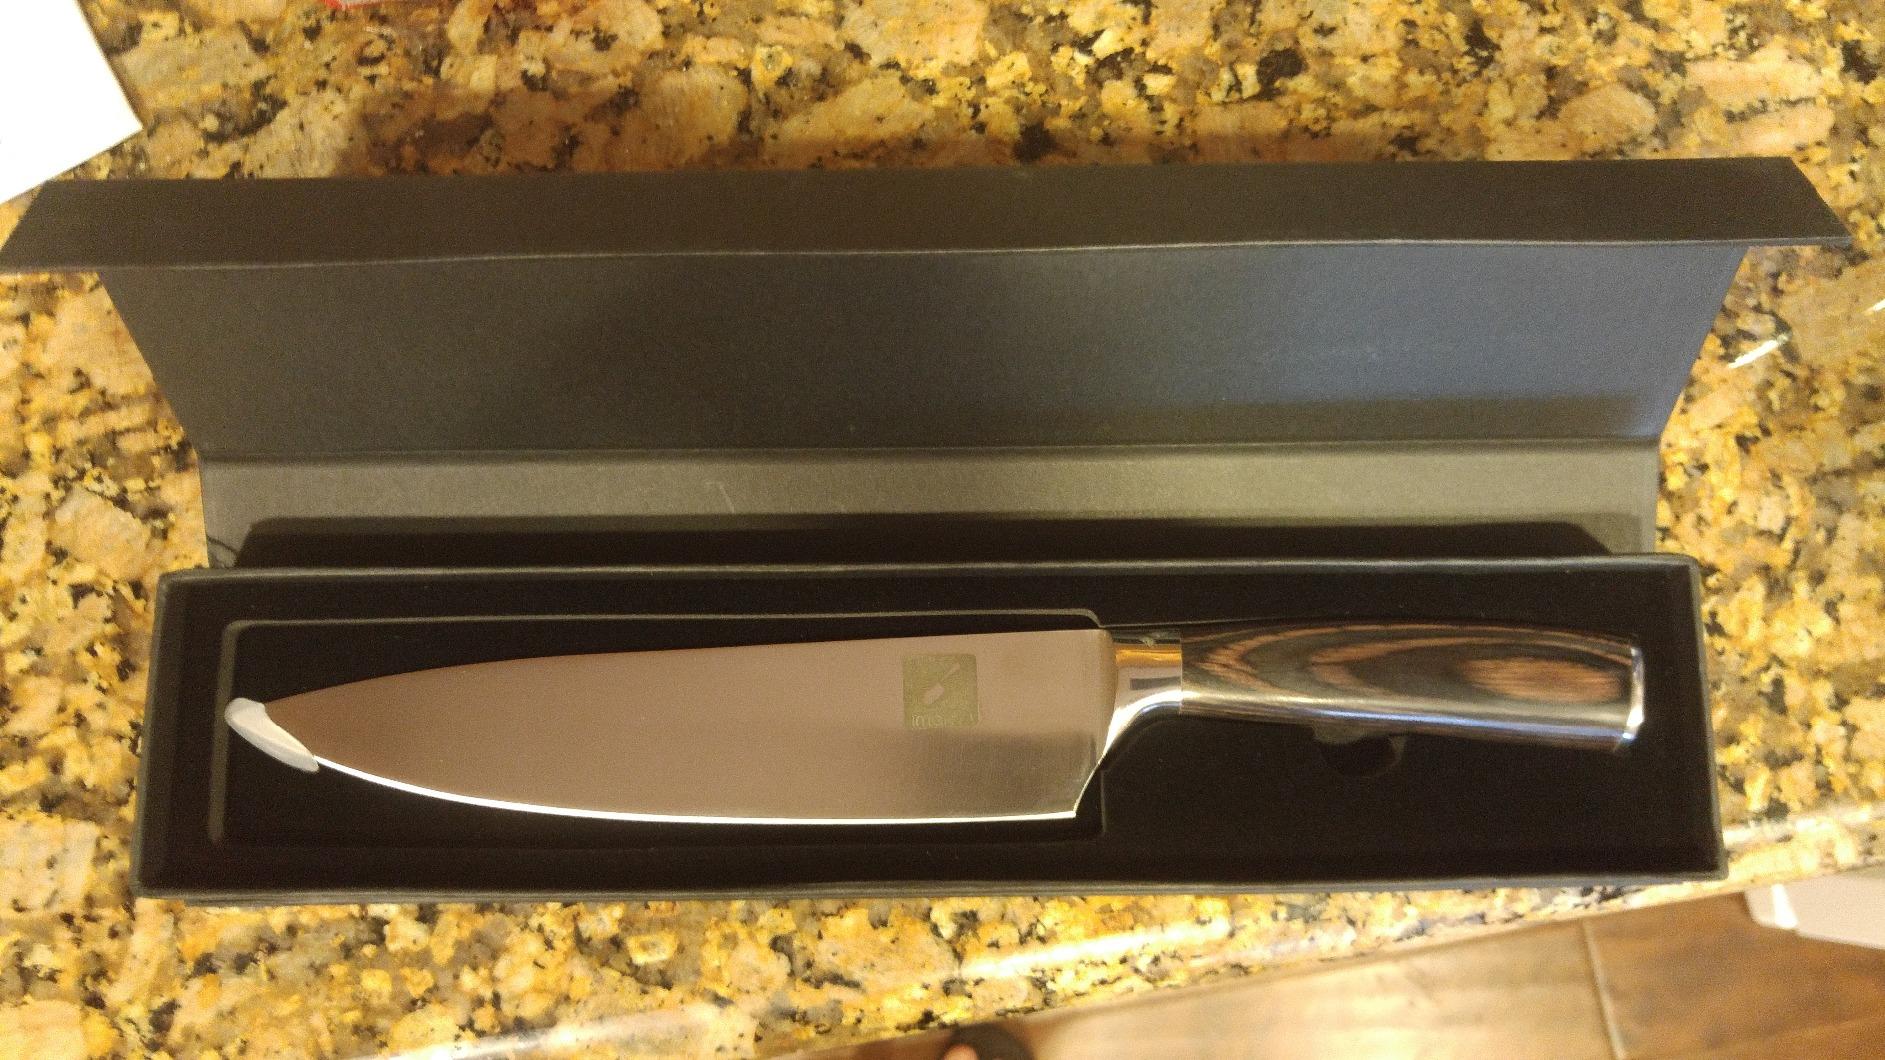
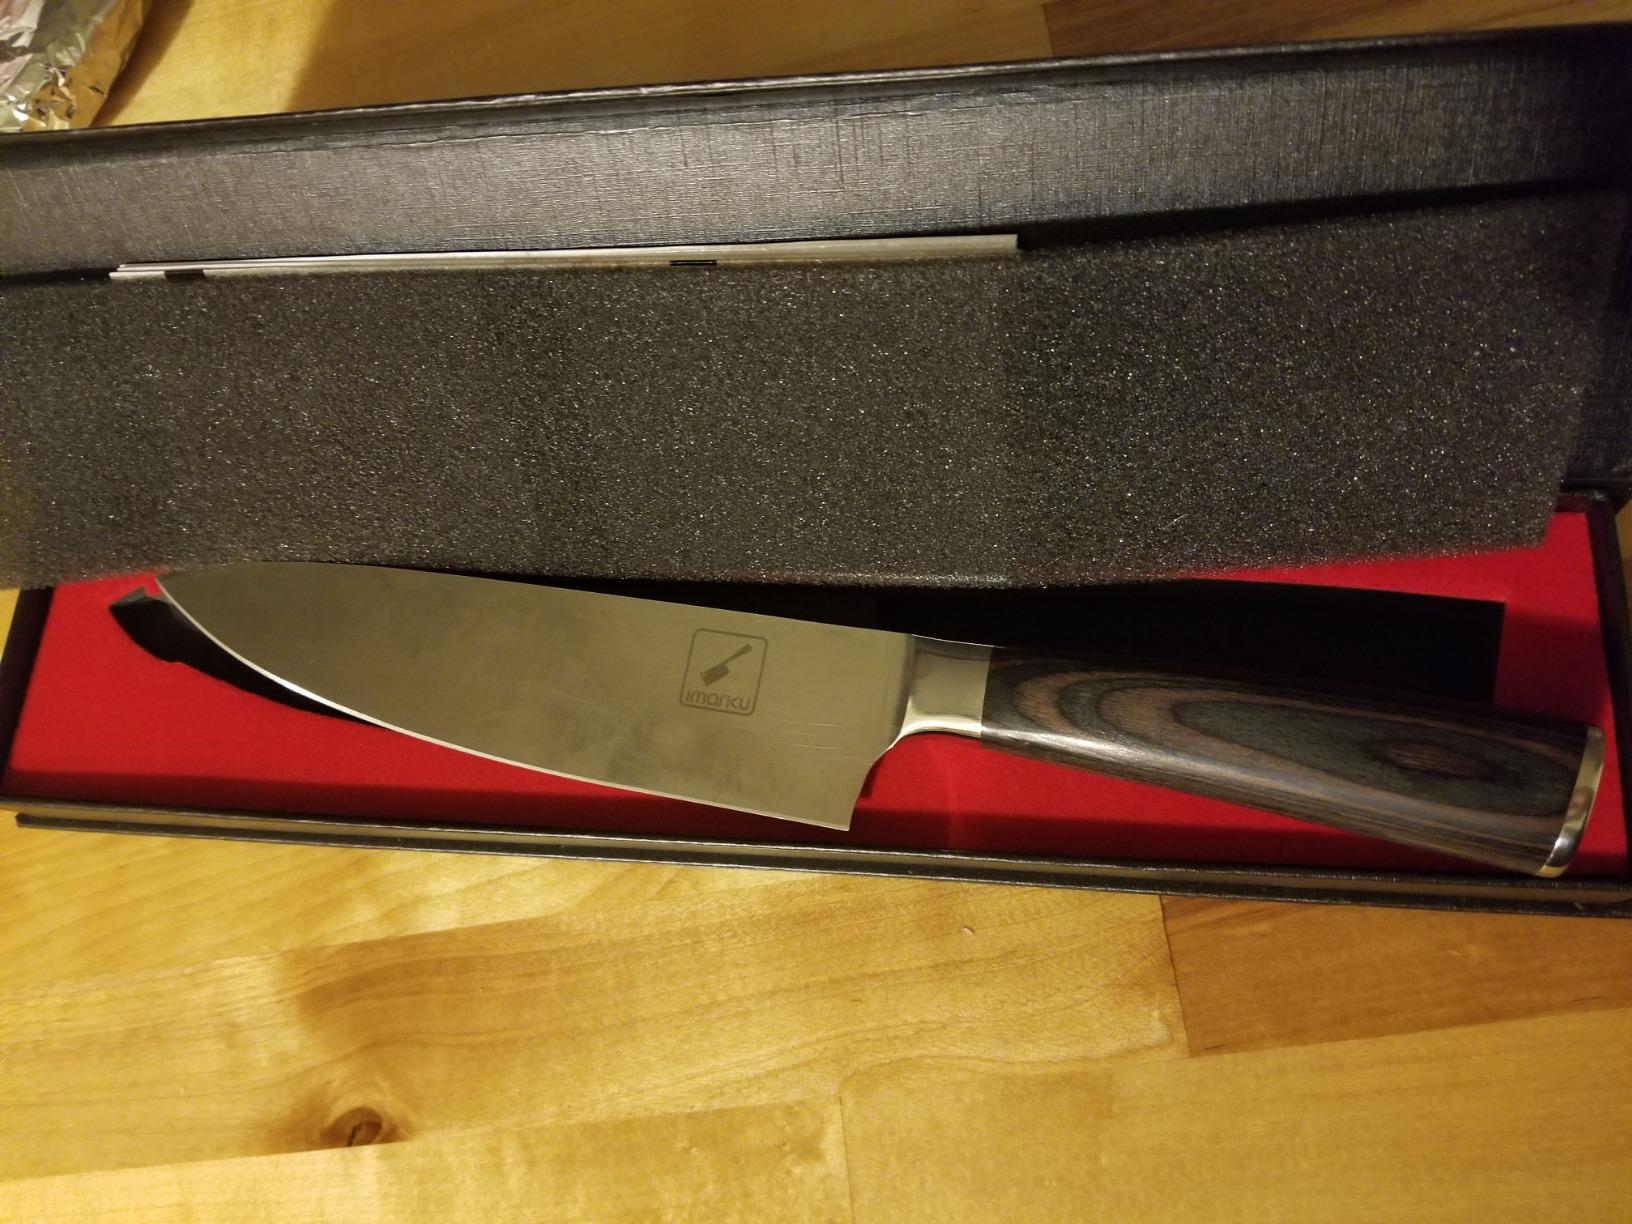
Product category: items_knife
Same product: yes